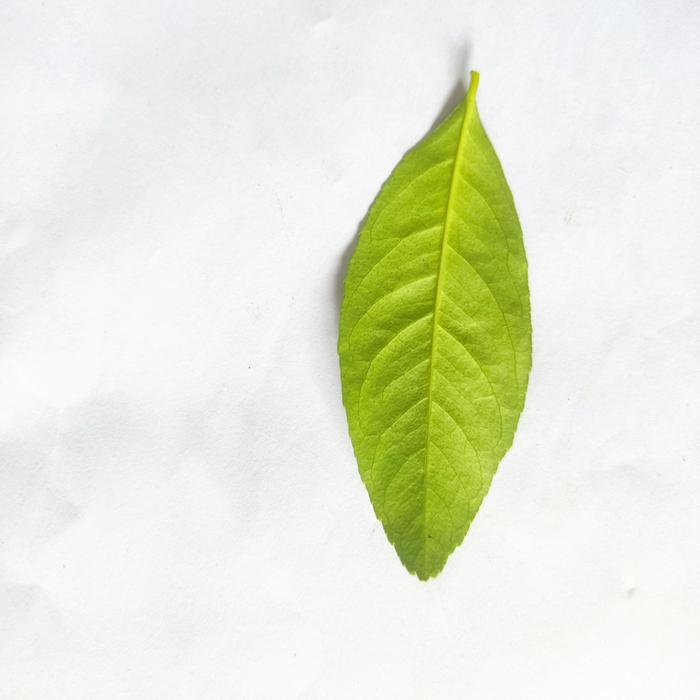
Crop: Lemon
Leaf condition: Healthy_Leaf